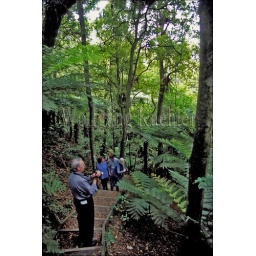
New zealand, near wellington, wilton's bush, otari living plant museum, forest with tree ferns, tourists